Relative age effect

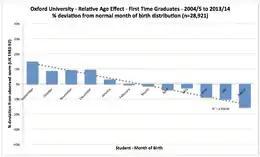
Oxford University RAE profile in aggregate 2004/5 to 2013/14

The Academic year is decided by education authorities with August or September being common cut-off dates in the Northern Hemisphere and February or March cut-off dates in the Southern Hemisphere.